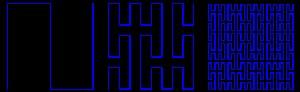
En analyse mathématique, une courbe remplissante est une courbe dont l'image contient le carré unité entier.
En mathématiques, plus précisément en géométrie, le mot courbe, ou ligne courbe, désigne certains sous-ensembles du plan, de l'espace usuel. Par exemple, les cercles, les droites, les segments, et les lignes polygonales sont des courbes.